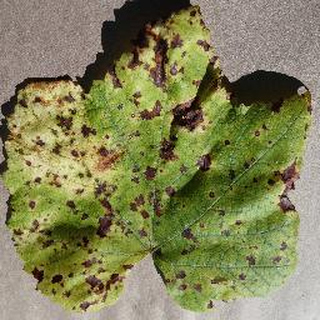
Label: grape_leaf_blight